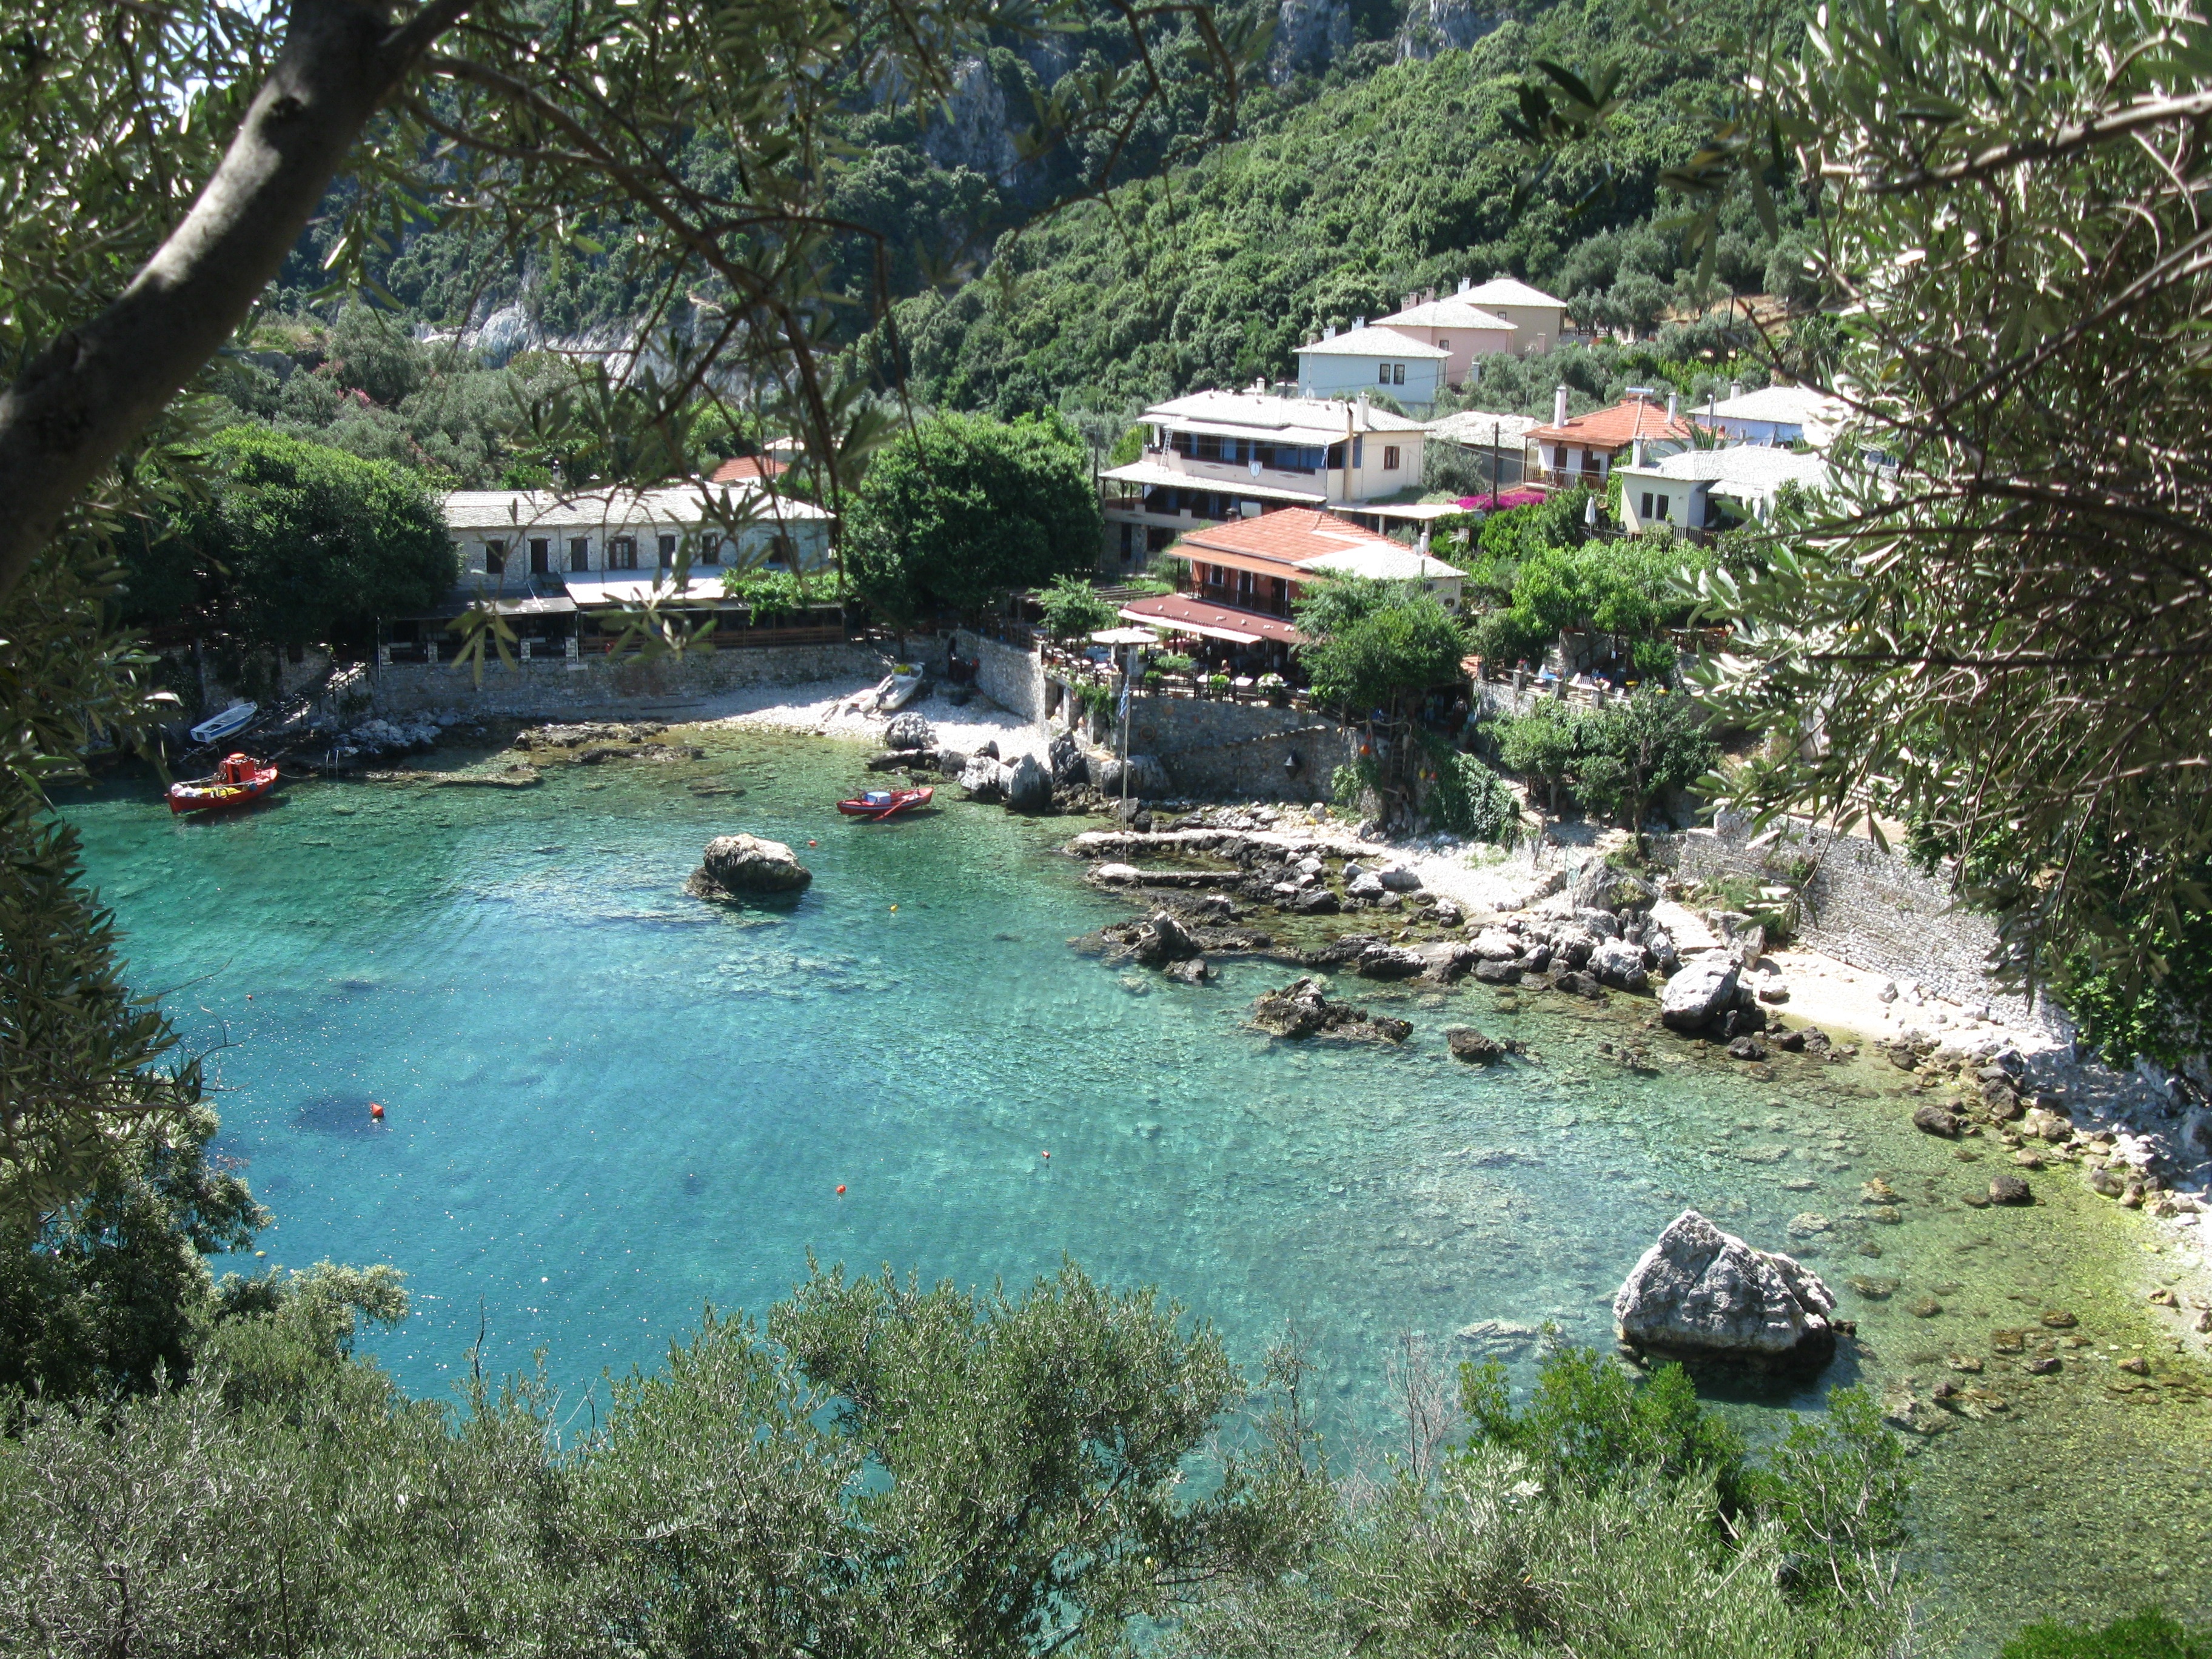
coast, nature, river, cliff, greek, greece, landform, geographical feature, mama mia